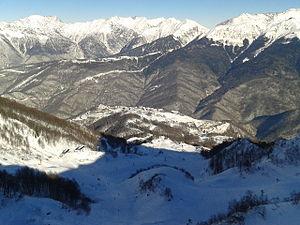
Le parc extrême Rosa Khutor est un parc de snowboard et de sports extrêmes situé à Rosa Khutor sur le plateau de Krasnaïa Poliana en Russie. Ce parc accueille les épreuves de snowboard et de ski acrobatique pendant les Jeux olympiques de 2014. Il a une capacité de 10 000 places debout et 4 000 assises.